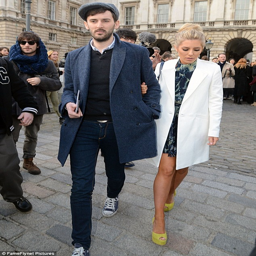
who 's your friend ? person arrived for the show on the arm of a mystery man